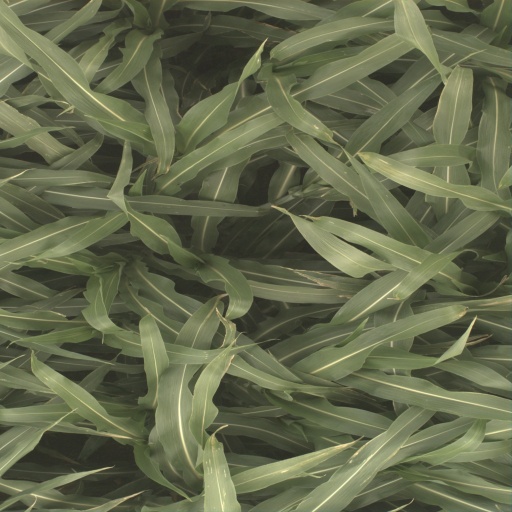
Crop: sorghum